Wyoming Military Department

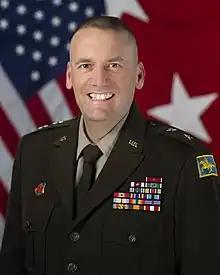
Major General Greg Porter

Brigadier General Steve Alkire is the Commander of the Wyoming Army National Guard and Assistant Adjutant General – Army headquartered in Cheyenne, Wyoming. General Alkire is responsible for unit readiness, leadership, and strategic planning to support all State and Federal mission requirements assigned to the Army Guard. The command includes units located throughout Wyoming with more than 1,700 soldiers. Units of the Wyoming Army National Guard include field artillery, engineer, maintenance, aviation, command and control, signal, medical, logistics, a training school, and an Army band. Major commands include the 115th Field Artillery Brigade, 94th Troop Command, Camp Guernsey Joint Training Center, the 213th Regiment - Regional Training Institute, and the Joint Force Headquarters.